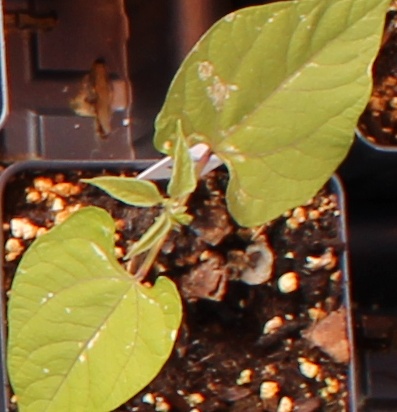
Label: Blackbean